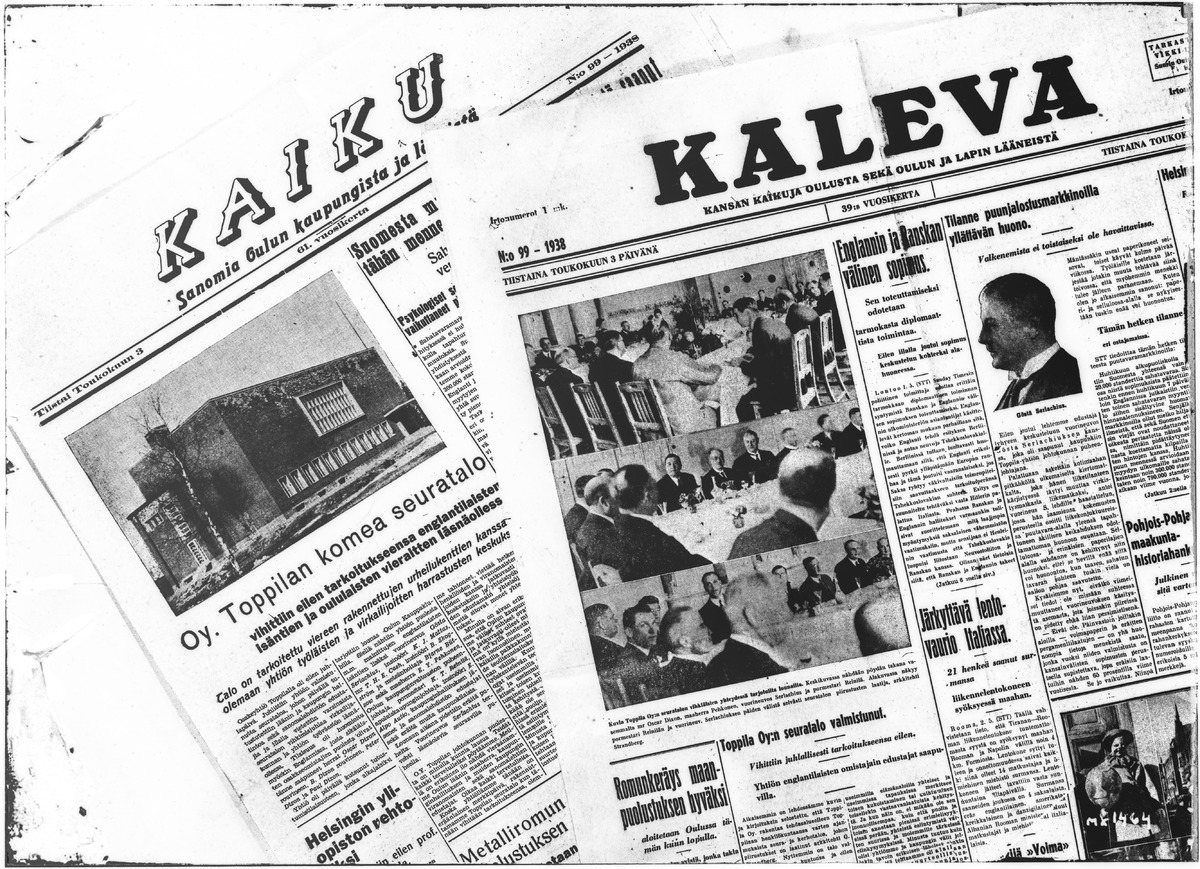
Sanomalehtien etusivuja
Front pages of newspapers
sisällön kuvaus: Sanomalehti Kalevan sekä sanomalehti Kaikun etusivut 3.5.1938. content description: The front pages of newspapers Kaleva and Kaiku on May 3, 1938.
Vuosi: 1938
Paikka: Suomi, Oulu, Suomi, Oulu
Aiheet: sanomalehti Kaleva; sanomalehti Kaiku